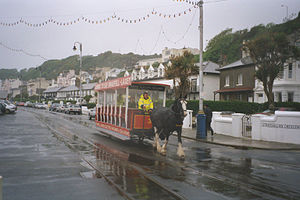
Douglas Bay Horse Tramway
Hestesporvogn ankommer til Strathallan Crescent i Douglas, på en regnfuld dag i 2002.
Douglas Bay Horse Tramway er en 2,6 km lang hestesporvej i Douglas på Isle of Man, hvor den går langs kystpromenaden fra den sydlige endestation ved Victoria Pier nær havnen til Derby Castle Station, den sydlige endestation for Manx Electric Railway, hvor værksteder og stalde ligger. Sporvejen er en karakteristisk turistattraktion.